Henrik Jonzon

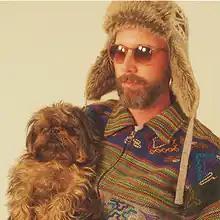
Henrik Jonzon and his Brussels Griffon, Knut

Henrik Jonzon (born 15 April 1979) is a Swedish platinum record selling songwriter, producer, musician, and artist. He was born and grew up in Chicago. His music combines indie pop rock with urban, R&B and mainstream pop.